Taft-Peirce Manufacturing Company

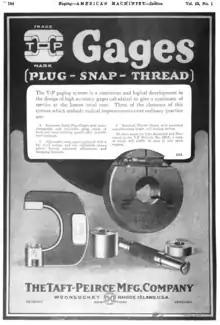
Taft-Peirce gauge advertisement in "American Machinist", 1920.

The Taft-Peirce Manufacturing Company was a pioneering sewing machine company established in 1875 at Woonsocket, Rhode Island, United States. As the sewing machine industry gradually commoditized, Taft-Peirce leveraged its toolmaking capabilities to become a supplier of gauges, such as various kinds of go/no go gauges, to the manufacturing industries, and a supplier of engineering and toolroom work on a contract basis. The company was dissolved on 6 October 1995.